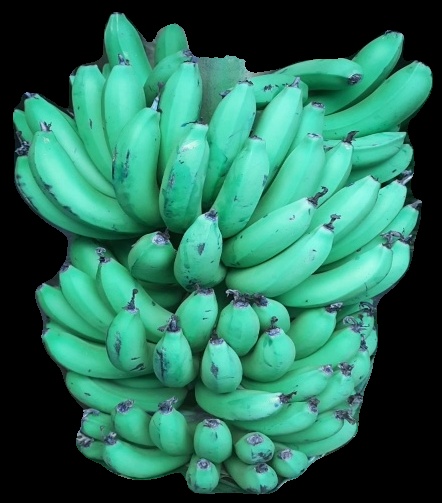
Variety: pachbale
Grade: grade1